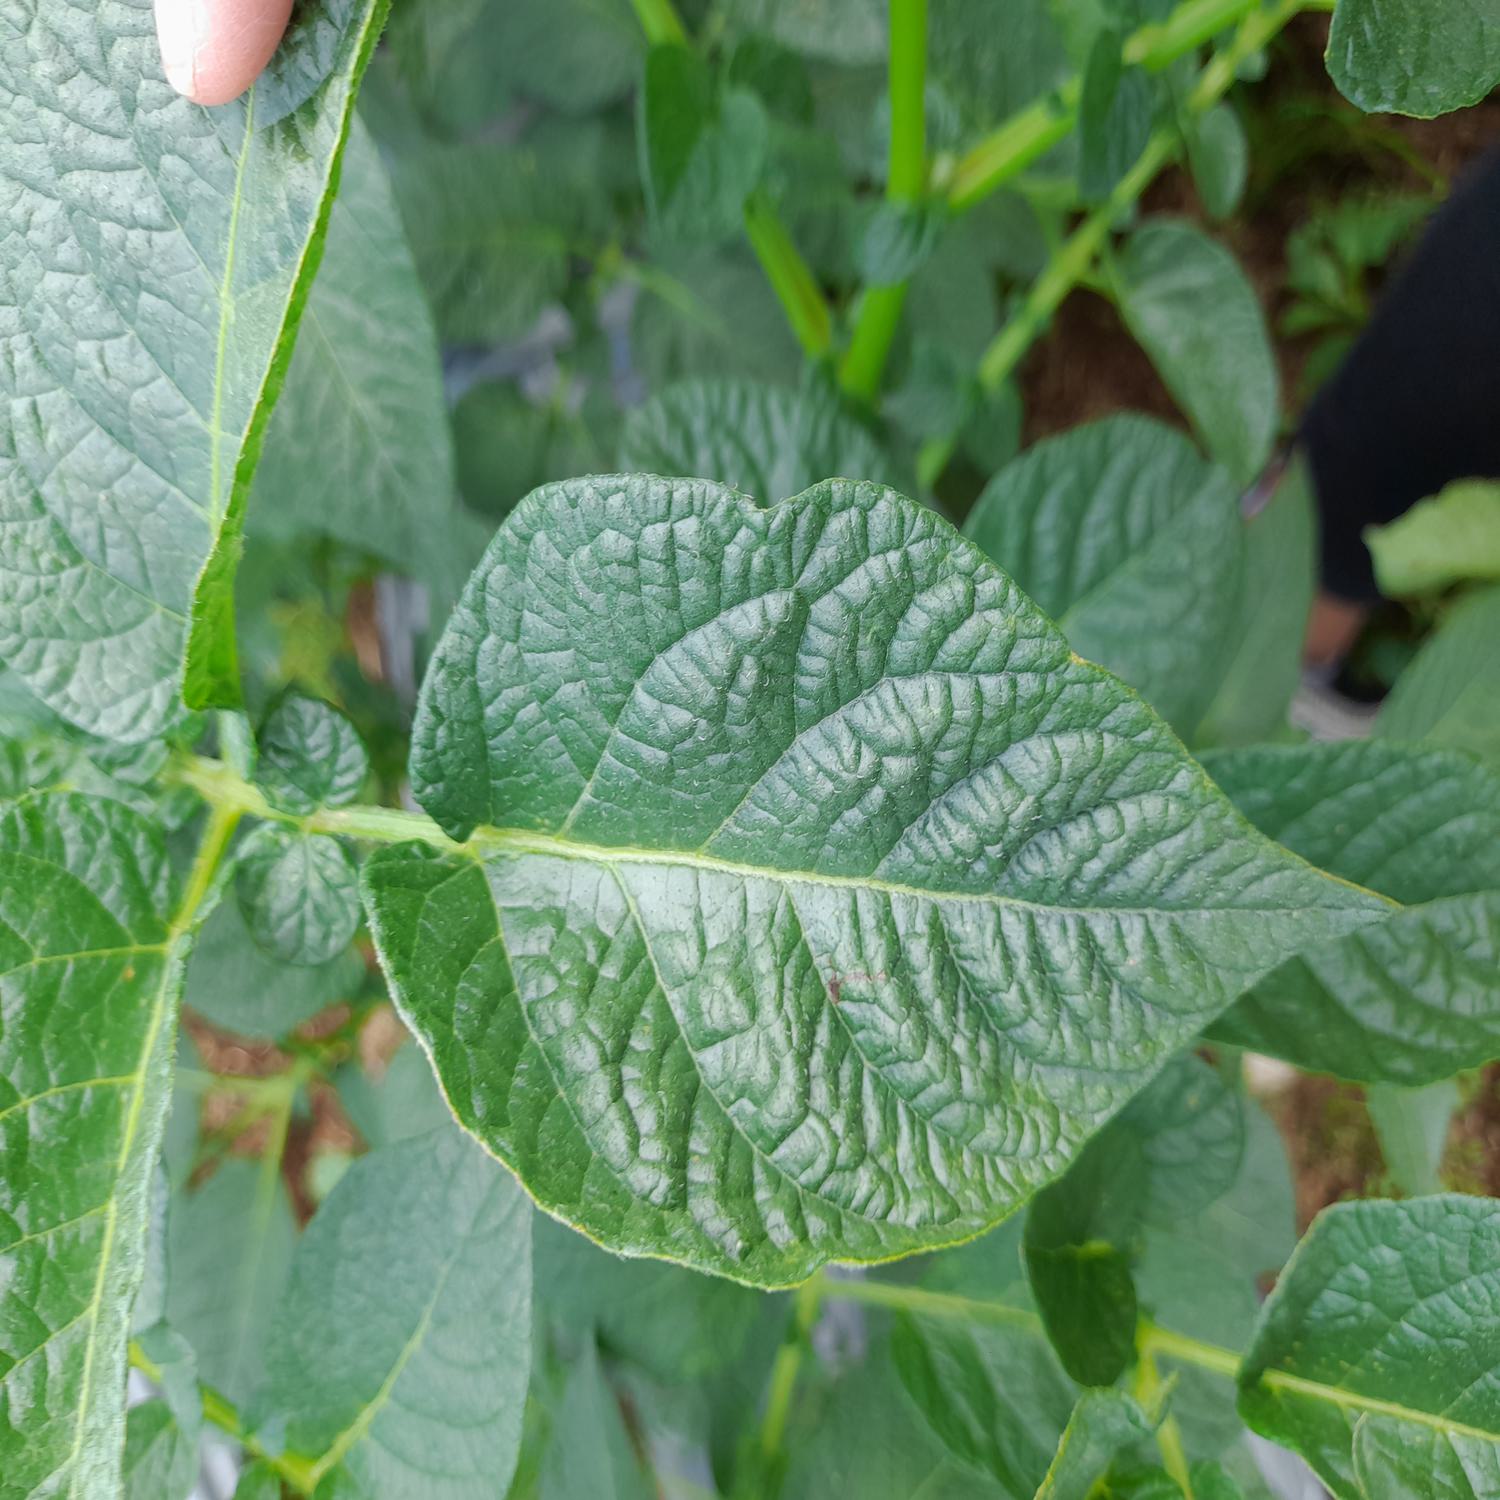
Etiqueta: Virus